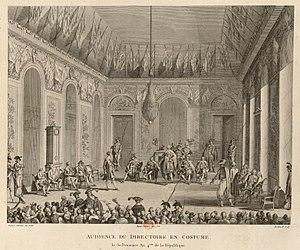
Audience du Directoire en costume
La Révolution française désigne une période de bouleversements sociaux et politiques de grande envergure en France, dans ses colonies et en Europe à la fin du XVIIIᵉ siècle. La période habituellement comprise s'étend entre l'ouverture des États généraux, le 5 mai 1789, et au plus tard le coup d'État de Napoléon Bonaparte le 9 novembre 1799. Cette période fondamentale de l'histoire de France — et plus généralement période importante de l'histoire de l'Europe — a mis fin à l'Ancien Régime en remplaçant la monarchie absolue par la Première République, un peu plus de trois ans après la prise de la Bastille.
Cette page concerne l'année 1795 du calendrier grégorien.
Le Directoire est un régime politique français de type directorial en place durant la Première République, du 26 octobre 1795 au 9 novembre 1799. Il tire son nom du « directoire » c'est-à-dire l'ensemble des cinq directeurs, chefs du gouvernement entre lesquels le pouvoir exécutif et les ministres sont répartis, pour éviter la tyrannie, et dont le siège est au palais du Luxembourg. Mis en place à la fin de la Terreur par les républicains modérés de la Convention thermidorienne, le régime, inspiré par une bourgeoisie enrichie par la spéculation sur les biens nationaux et les assignats, rétablit le suffrage censitaire, qui sert à élire les deux chambres législatives, le Conseil des Cinq-Cents et le Conseil des Anciens. Cette recherche de stabilité sociale est contrebalancée par un renouvellement annuel du tiers du corps législatif et d'un ou deux des cinq directeurs.